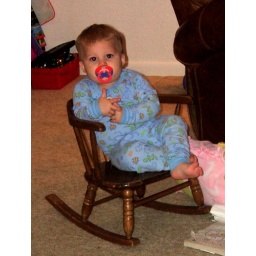
Will sitting in little rocking chair